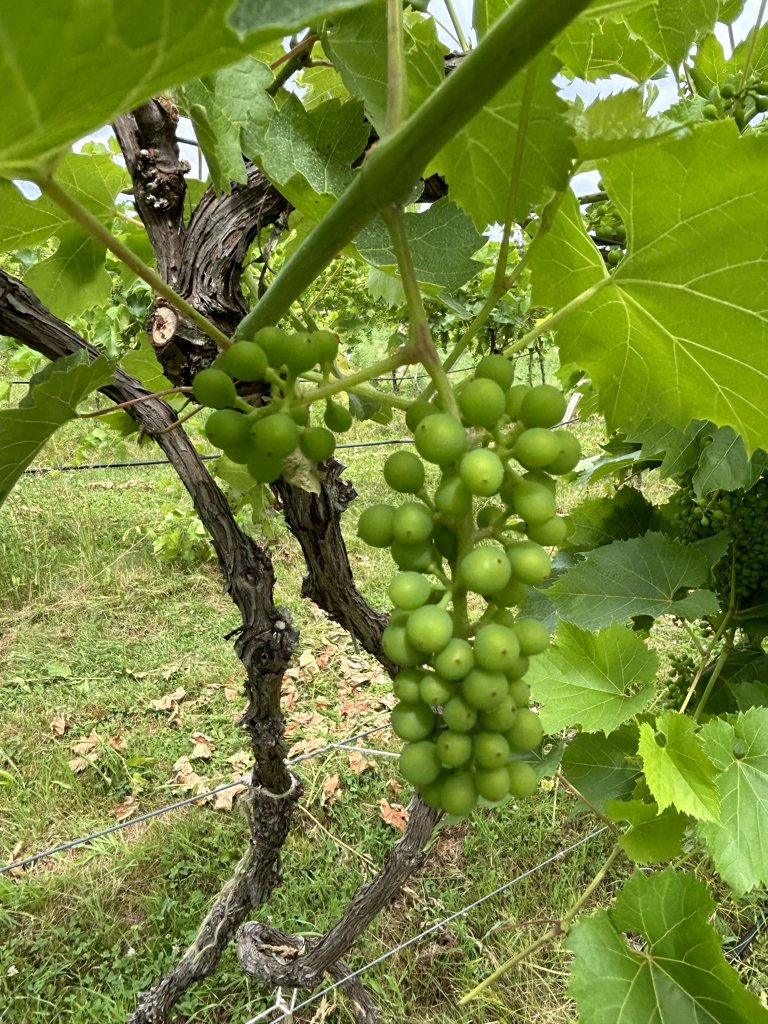
Berries visible: 194
Grape clusters: 6